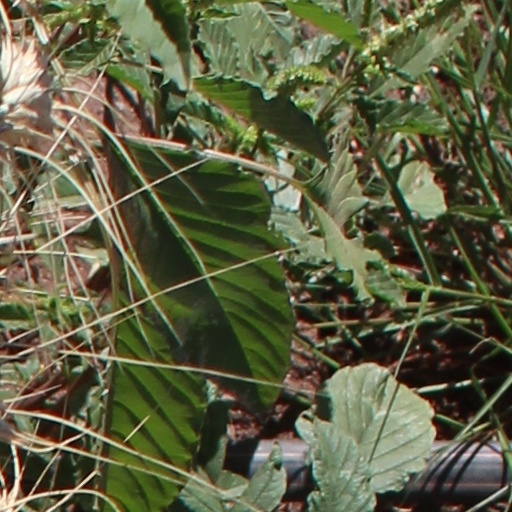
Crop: wheat